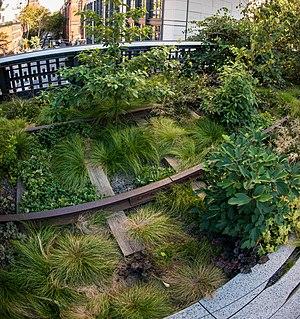
La High Line connue aussi sous le nom de High Line Park est un parc linéaire urbain suspendu de l'arrondissement de Manhattan à New York, aménagé sur une portion désaffectée des anciennes voies ferrées aériennes du Lower West Side. Inspirée de la Coulée verte René-Dumont, parc linéaire de 4,8 kilomètres du 12ᵉ arrondissement de Paris, en France créé en 1993, la High Line a été redessinée et plantée en voie verte et parc de sentier ferroviaire.